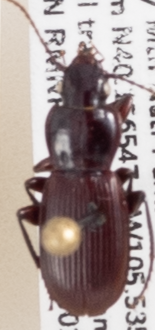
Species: Pterostichus restrictus
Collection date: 2020-09-01
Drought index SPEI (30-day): -2.09
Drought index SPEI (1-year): -1.45
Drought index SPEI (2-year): -1.13